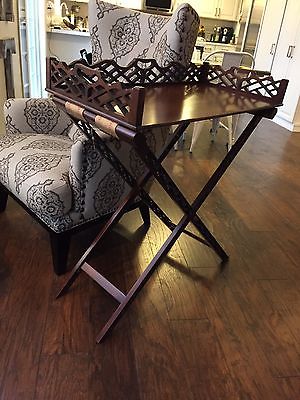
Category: table